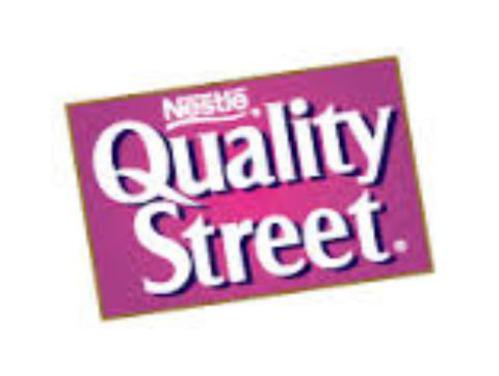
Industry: Food